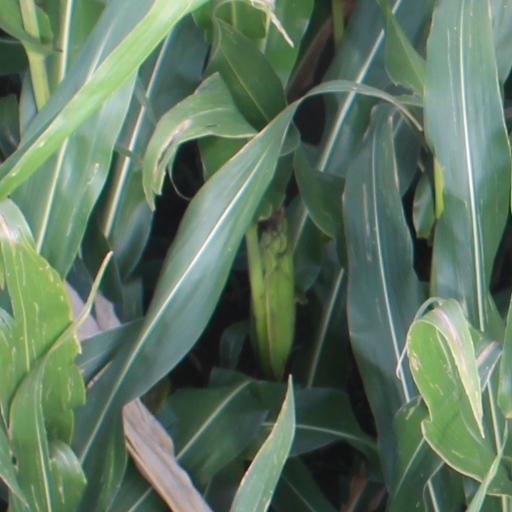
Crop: maize; corn